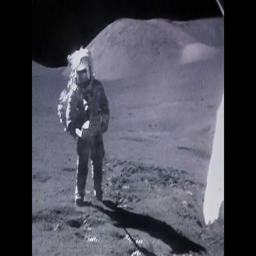
astronauts tripping on the surface of the hd